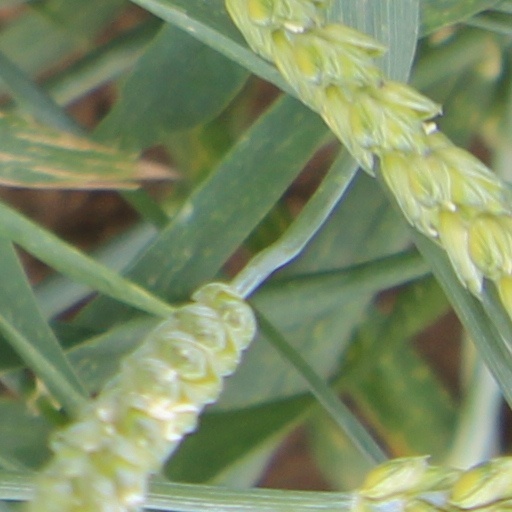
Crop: wheat